Freital-Potschappel station

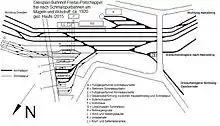
Track plan of Potschappel station in the 1920s

From 1856 to 1875, more than a million loads with 100 tons of coal each were handled in Potschappel. This meant that the 1860s the station was one of the most important stations for handling freight in Saxony. At the same time, the passenger traffic between Dresden and the growing industrial communities of the Döhlen Basin developed. In 1886, approximately 488,000 passengers were carried daily in 22 trains, and in 1897 twice as many trains each day handled over one million passengers.